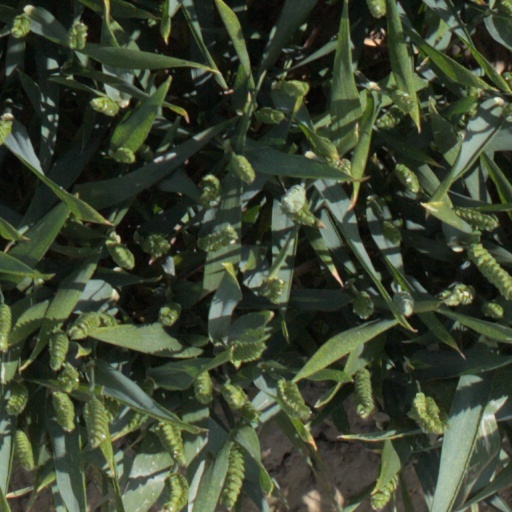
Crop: wheat